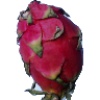
Label: Pitahaya Red 1